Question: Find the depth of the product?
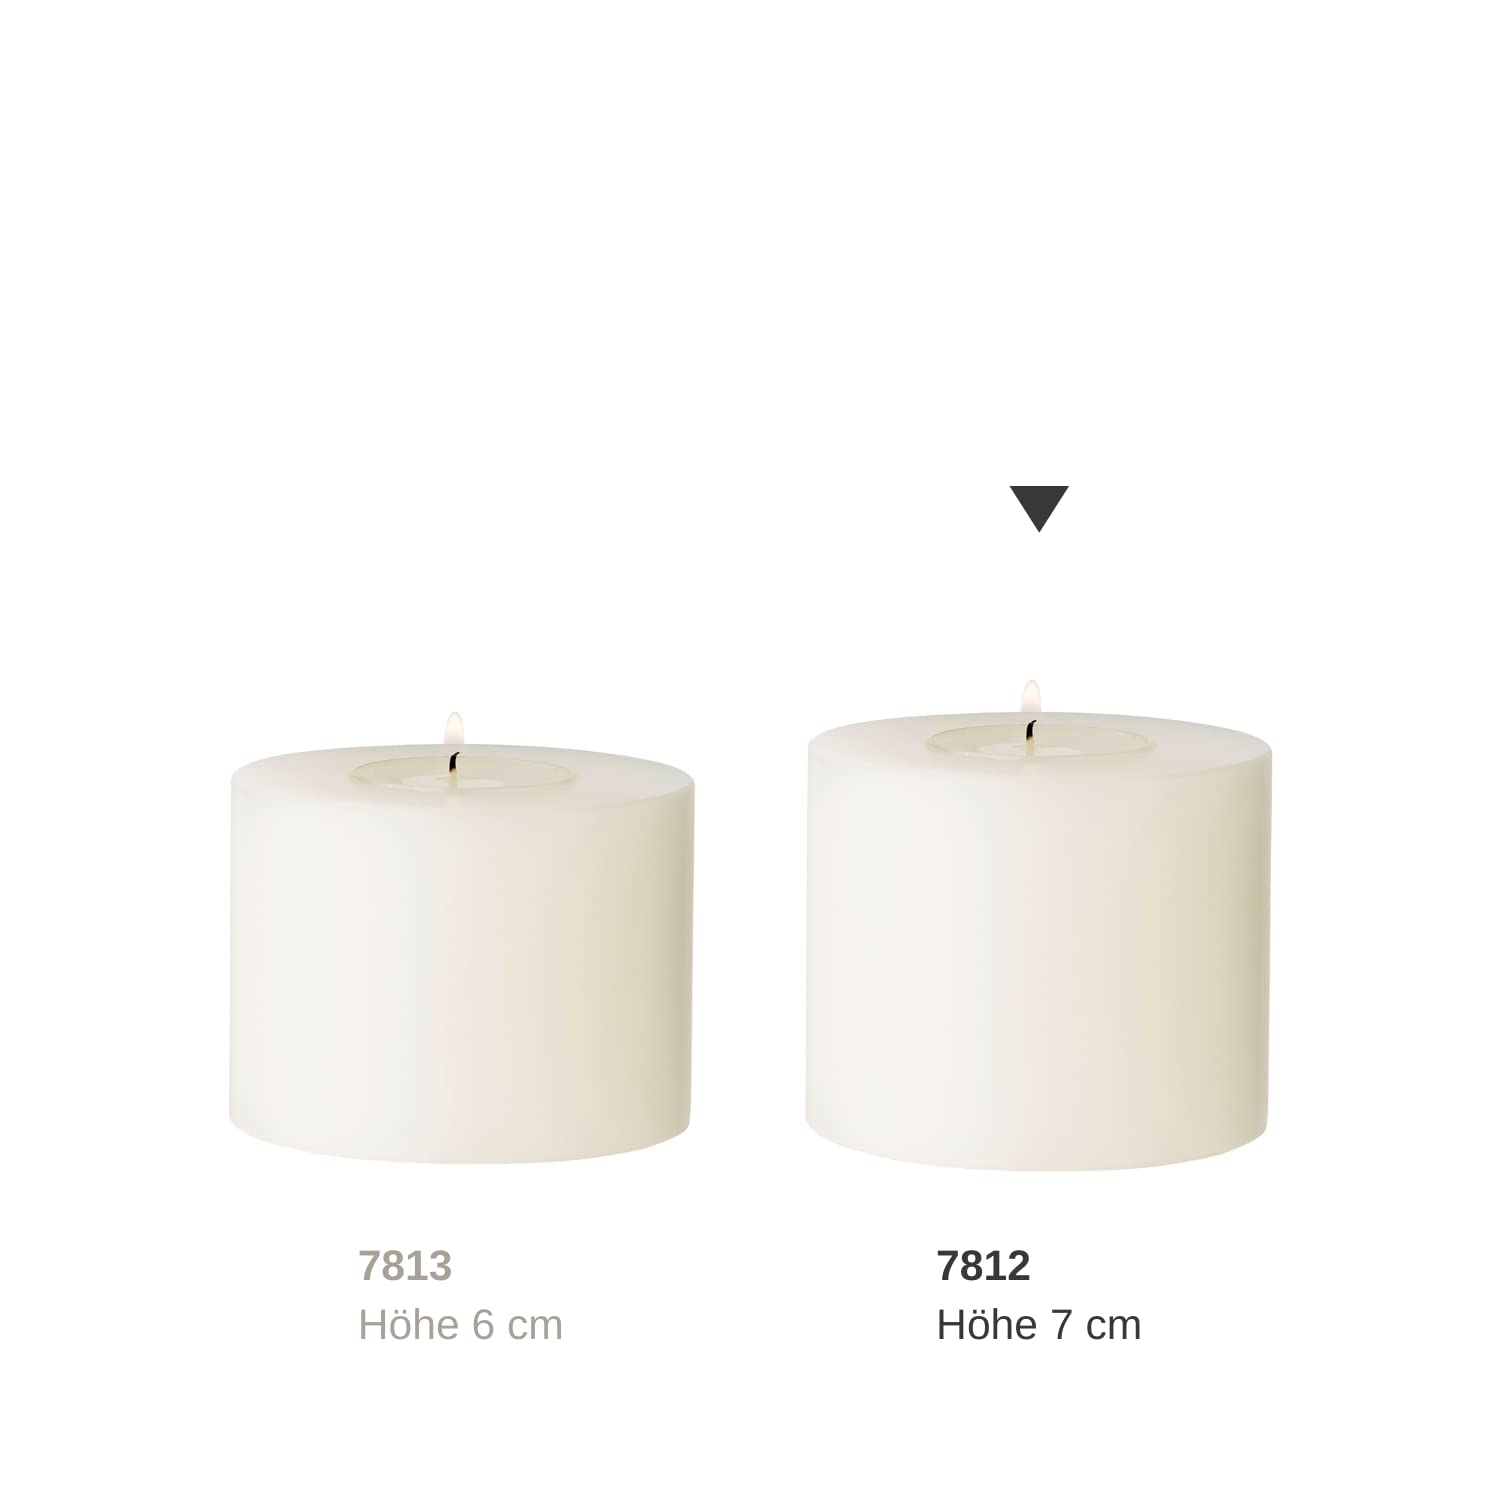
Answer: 7.0 centimetre